Fahmida Nabi

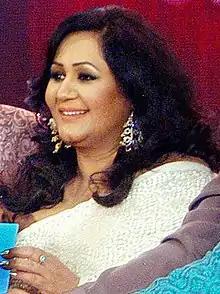
Nabi in 2013

Fahmida Nabi (born 4 January 1964) is a Bangladeshi singer. She usually vocalizes classical and modern-style songs. She also sang songs of Rabindra Sangeet and Nazrul Geeti genre. She won Bangladesh National Film Award for Best Female Playback Singer for her performance in the film "Aha!" (2007). She also received Channel i Performance Award (2008) and the Meril-Prothom Alo Award (2008). She served as a judge for the reality television music show "CloseUp 1". She is an ambassador of Bangladesh Center for Communication Programs (BCCP).